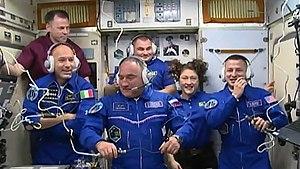
L'expédition 60 est le 60ᵉ roulement de l'équipage de l'ISS. Elle est dirigée par Alekseï Ovtchinine.